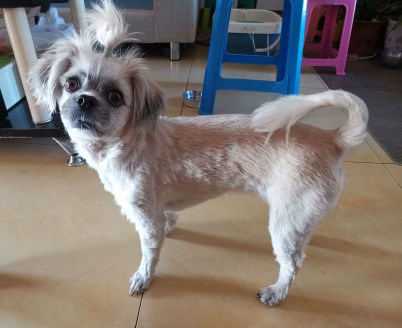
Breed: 3336-n000121-chinese_rural_dog